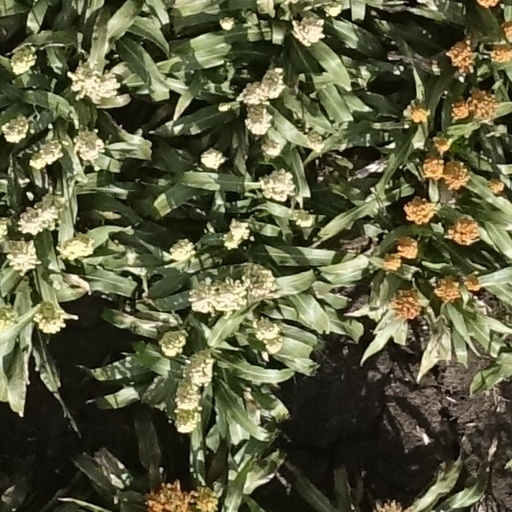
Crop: sorghum